Annie Landouw

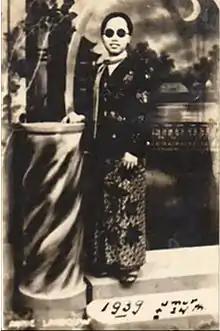
1939 promotional still

Annie Landouw (also Landauw, 1913 – 17 August 1982) was an Indonesian "keroncong" singer and film actress.